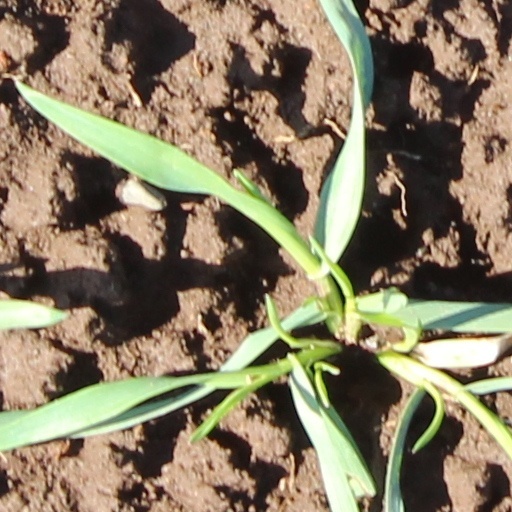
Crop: wheat